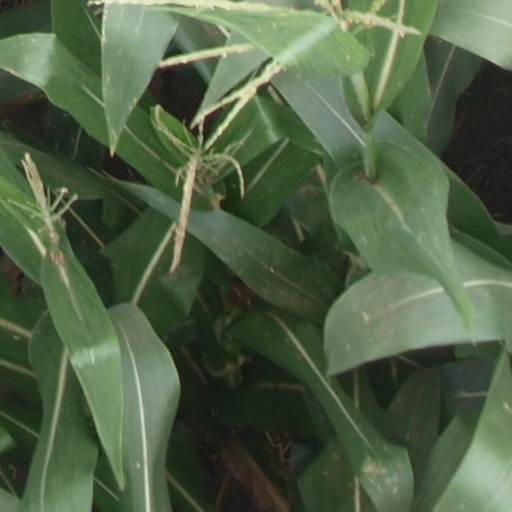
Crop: maize; corn